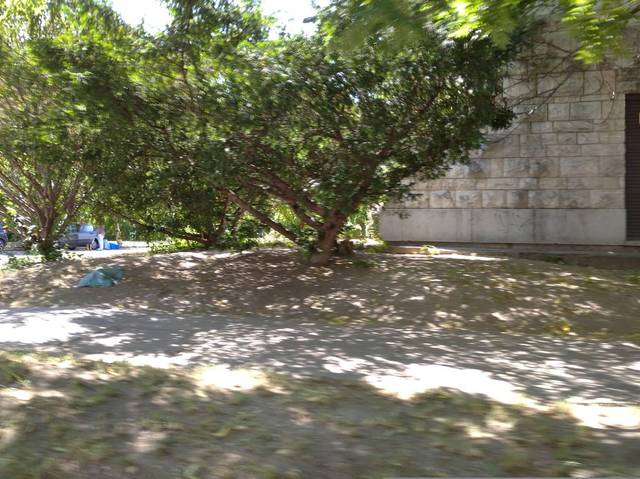
Region: Hungary
Coordinates: 47.466, 19.04